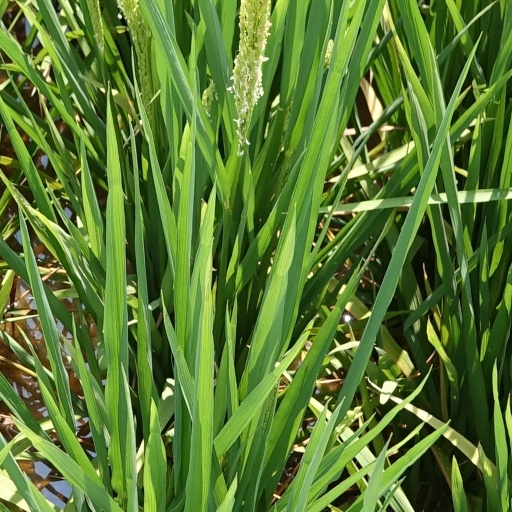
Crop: rice